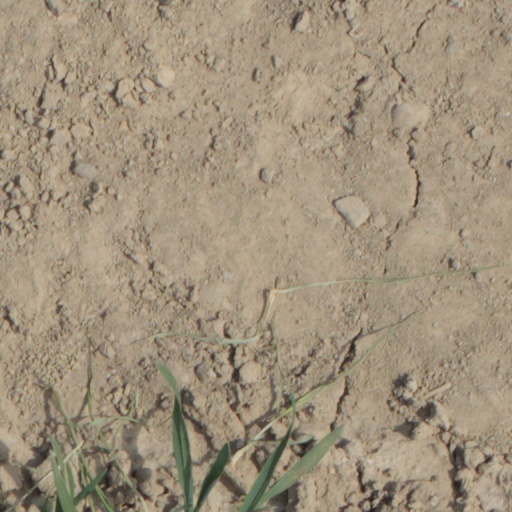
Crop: wheat